Amrinder Gill

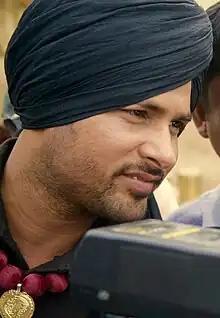
Gill on the set of "Angrej"

Amrinder Singh Gill (born 11 May 1976) is an Indian actor, singer, songwriter and film producer who makes Punjabi-language films and music. He has been nominated for twenty-four PTC Punjabi Film Awards, winning seven including three for Best Actor, and two for Best Playback singer and has been nominated for five Filmfare Awards, winning two for Best Actor and Best Playback singer, among other accolades.